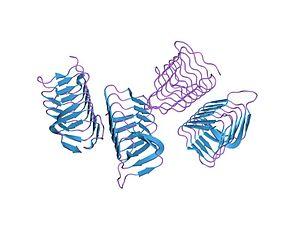
Les protéines antigel correspondent à une classe de polypeptides naturellement produites par certaines espèces de vertébrés à sang froid, de plantes, de fungis et de bactéries et qui leur permettent d'être congelés sans mourir et/ou de vivre activement dans des environnement très froids.